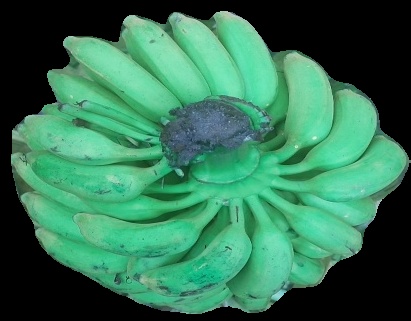
Variety: elakki-bale
Grade: grade1